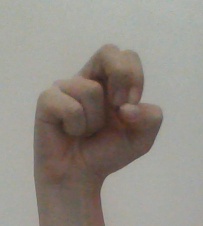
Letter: gaaf